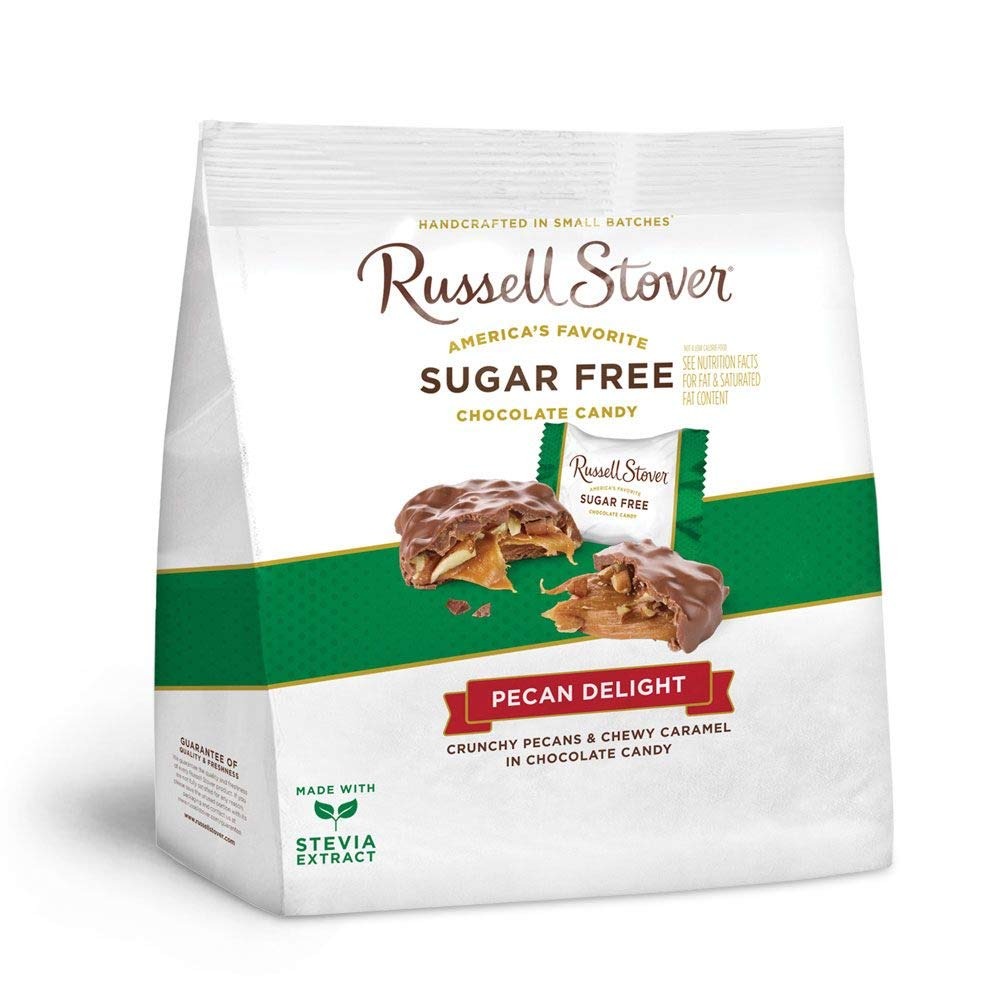
Item Name: Russell Stover's Sugar Free Pecan Delight, 10 oz. Bag
Value: 10.0
Unit: Ounce

Price: 8.82